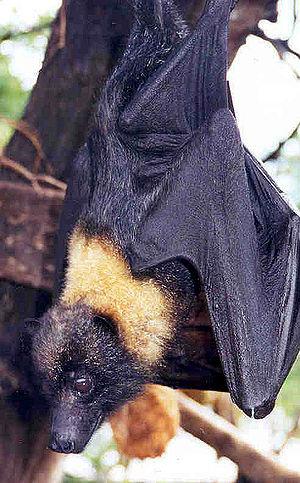
Le genre Rhinolophus regroupe des chauves-souris connues sous le nom de rhinolophes, rhinolophes vrais ou fer à cheval. Ce genre est le seul de la sous-famille des Rhinolophinés, et même de la famille des Rhinolophidae depuis que les Hipposiderinae sont traités comme une famille à part entière, celle des Hipposideridae.
Le genre Pteropus regroupe plusieurs espèces de chauves-souris parmi les plus grandes au monde. Elles sont toutes appelées renards volants ou roussettes.